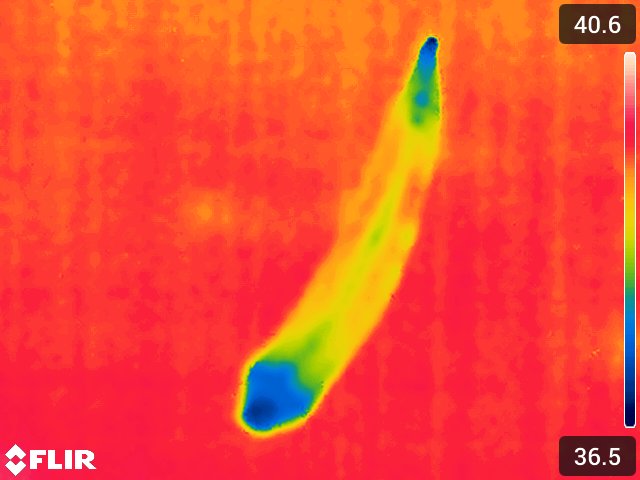
Maturity: over_matured